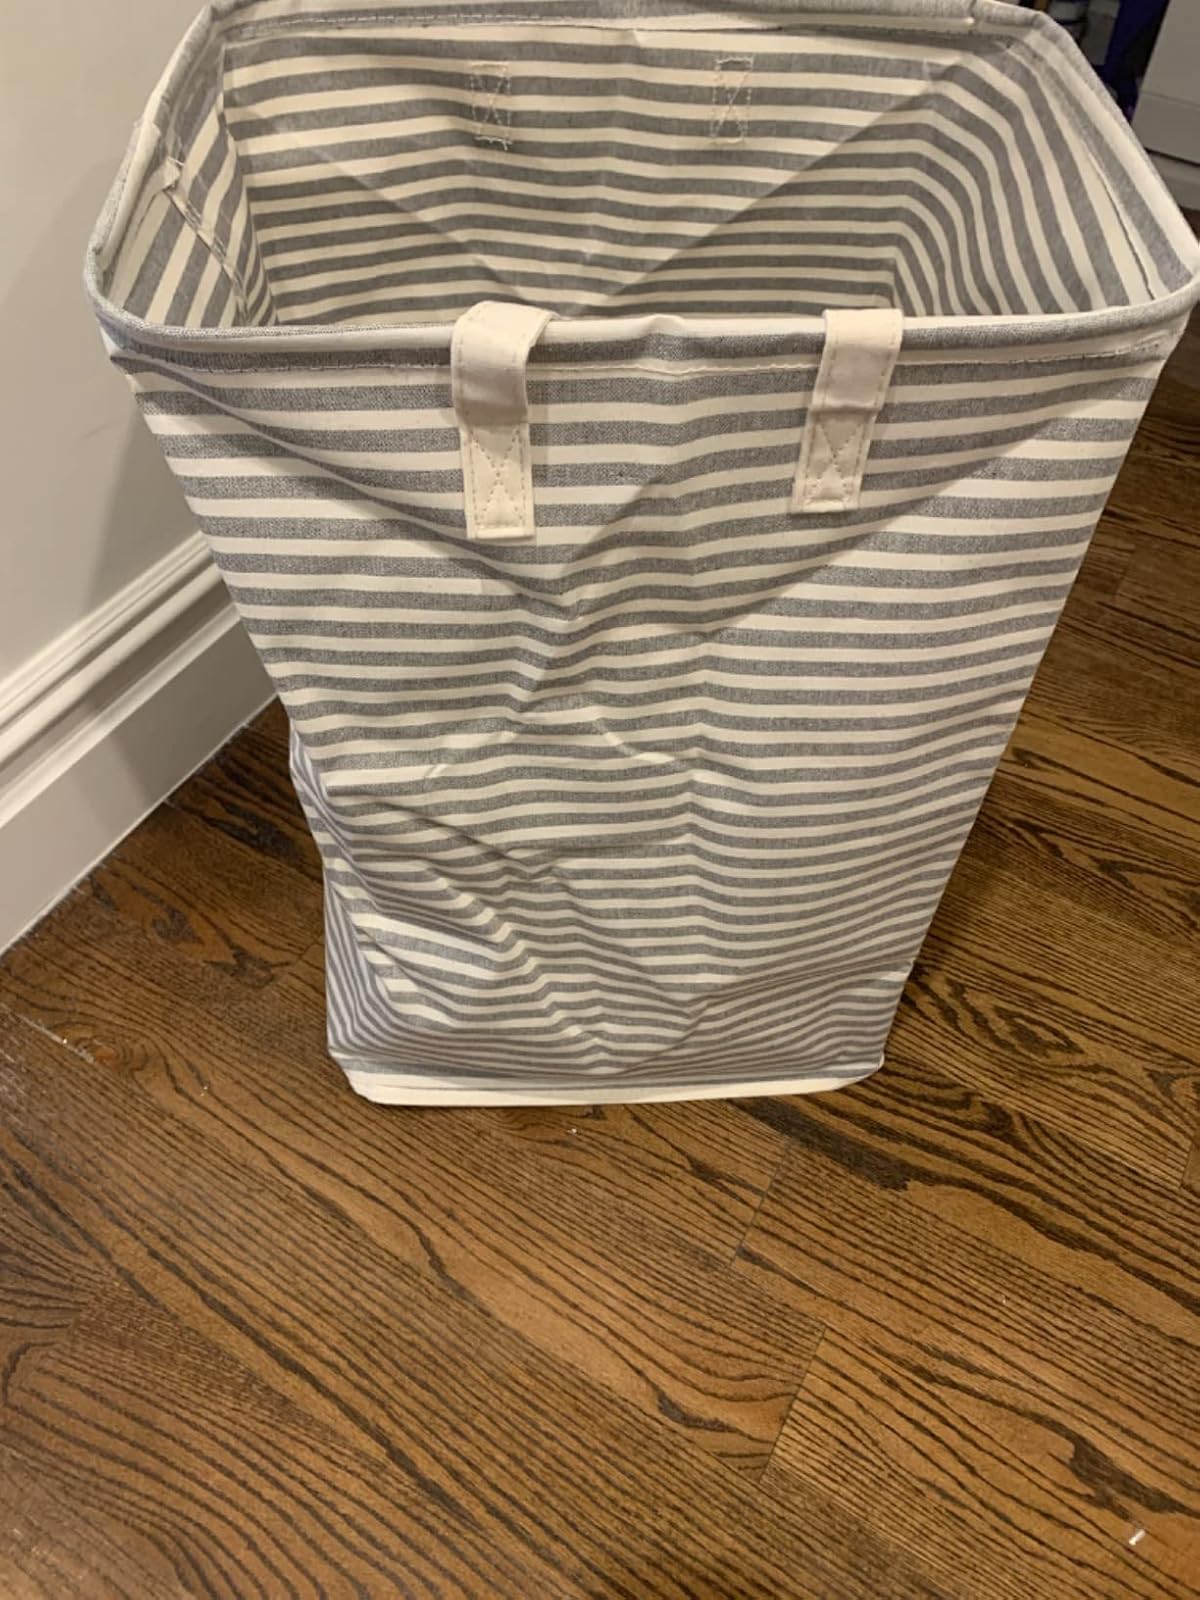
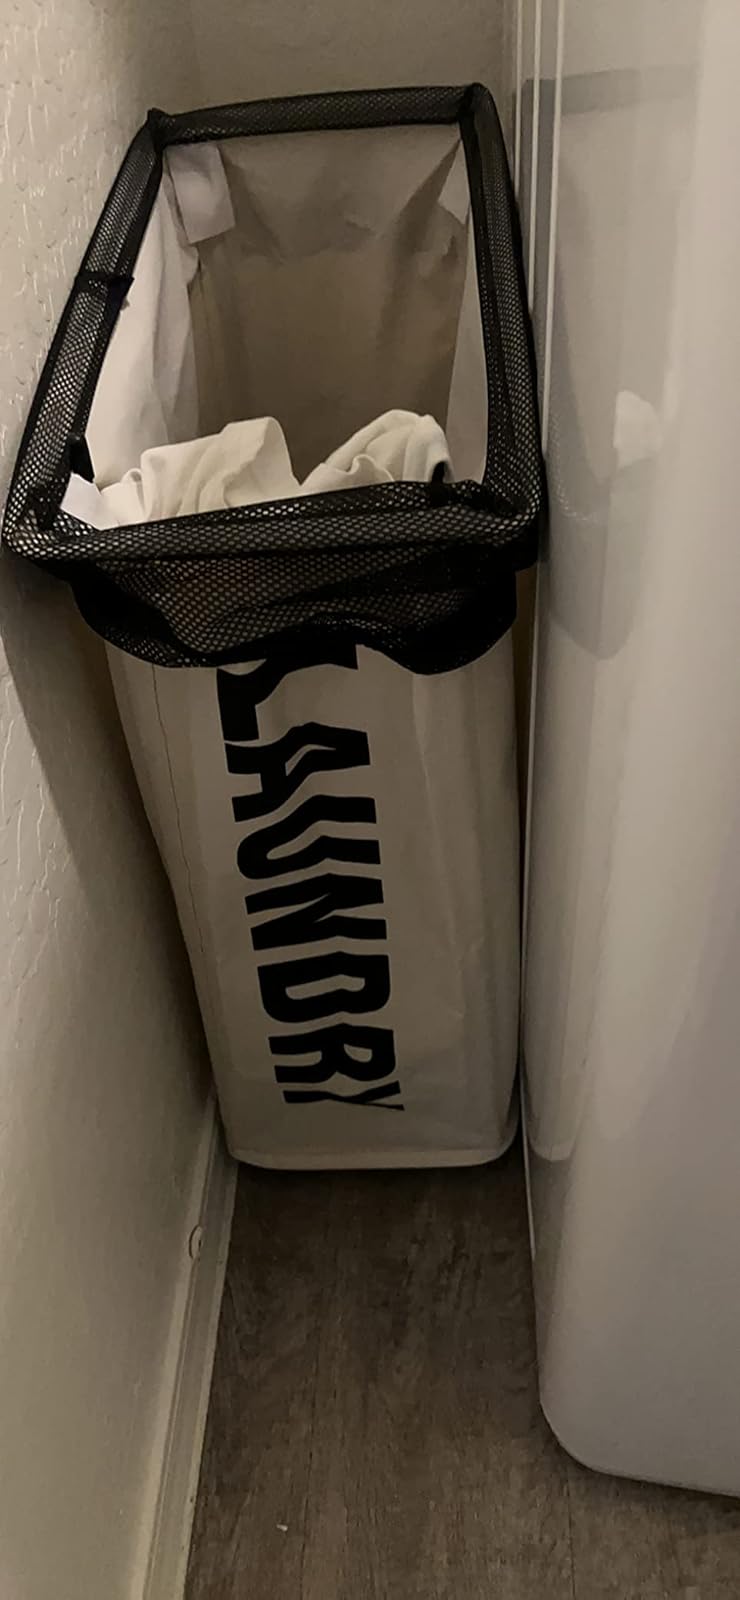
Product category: items_hamper
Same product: no